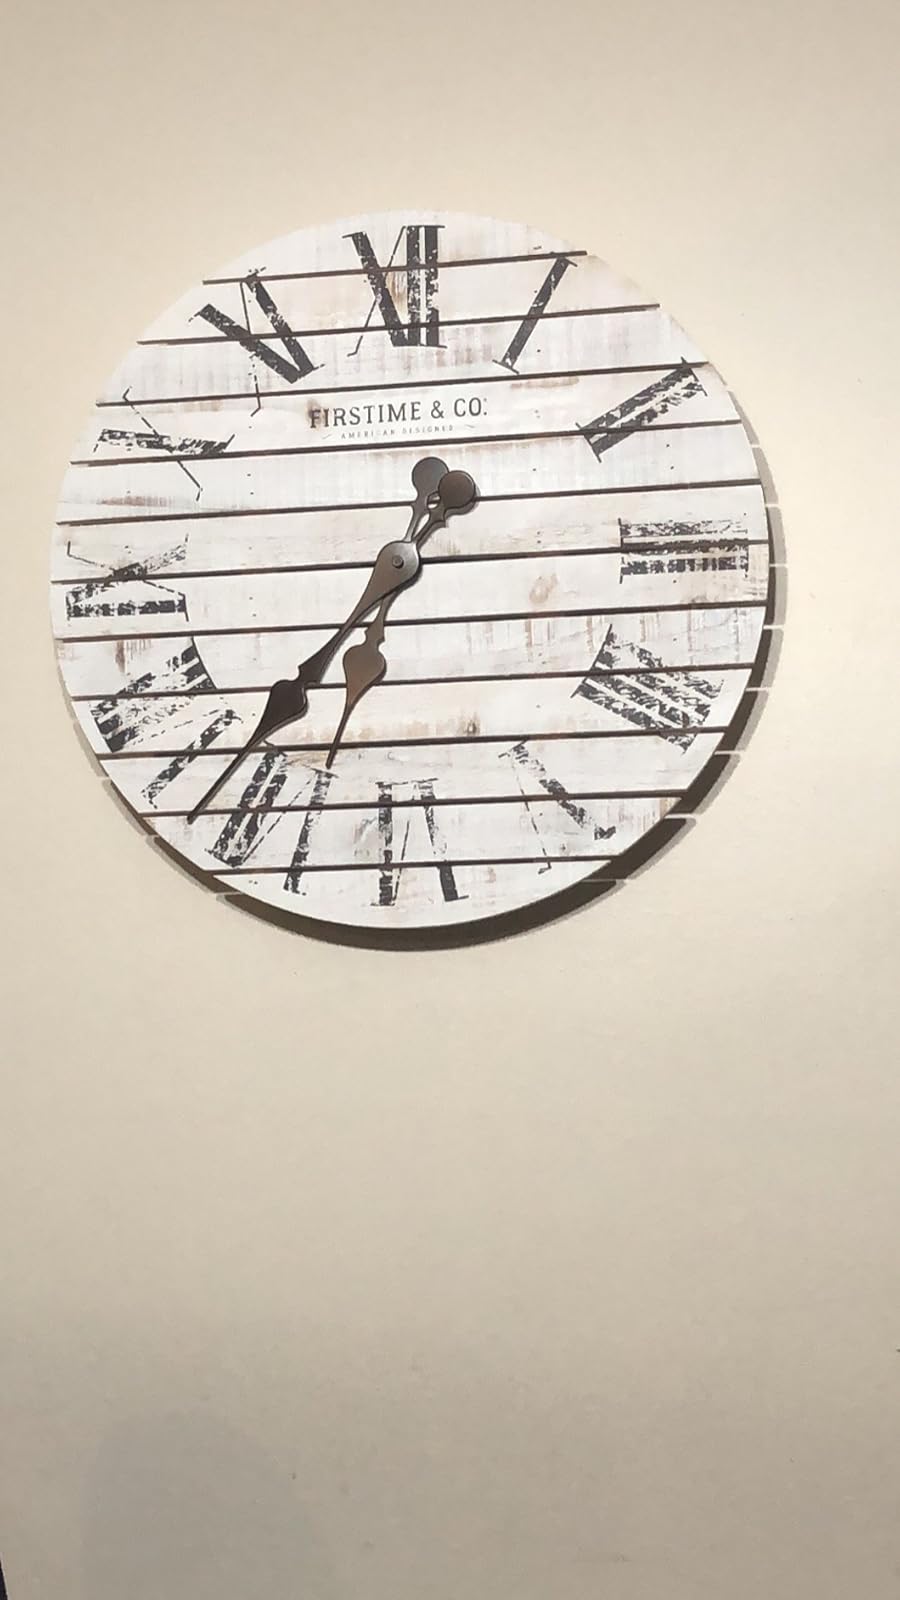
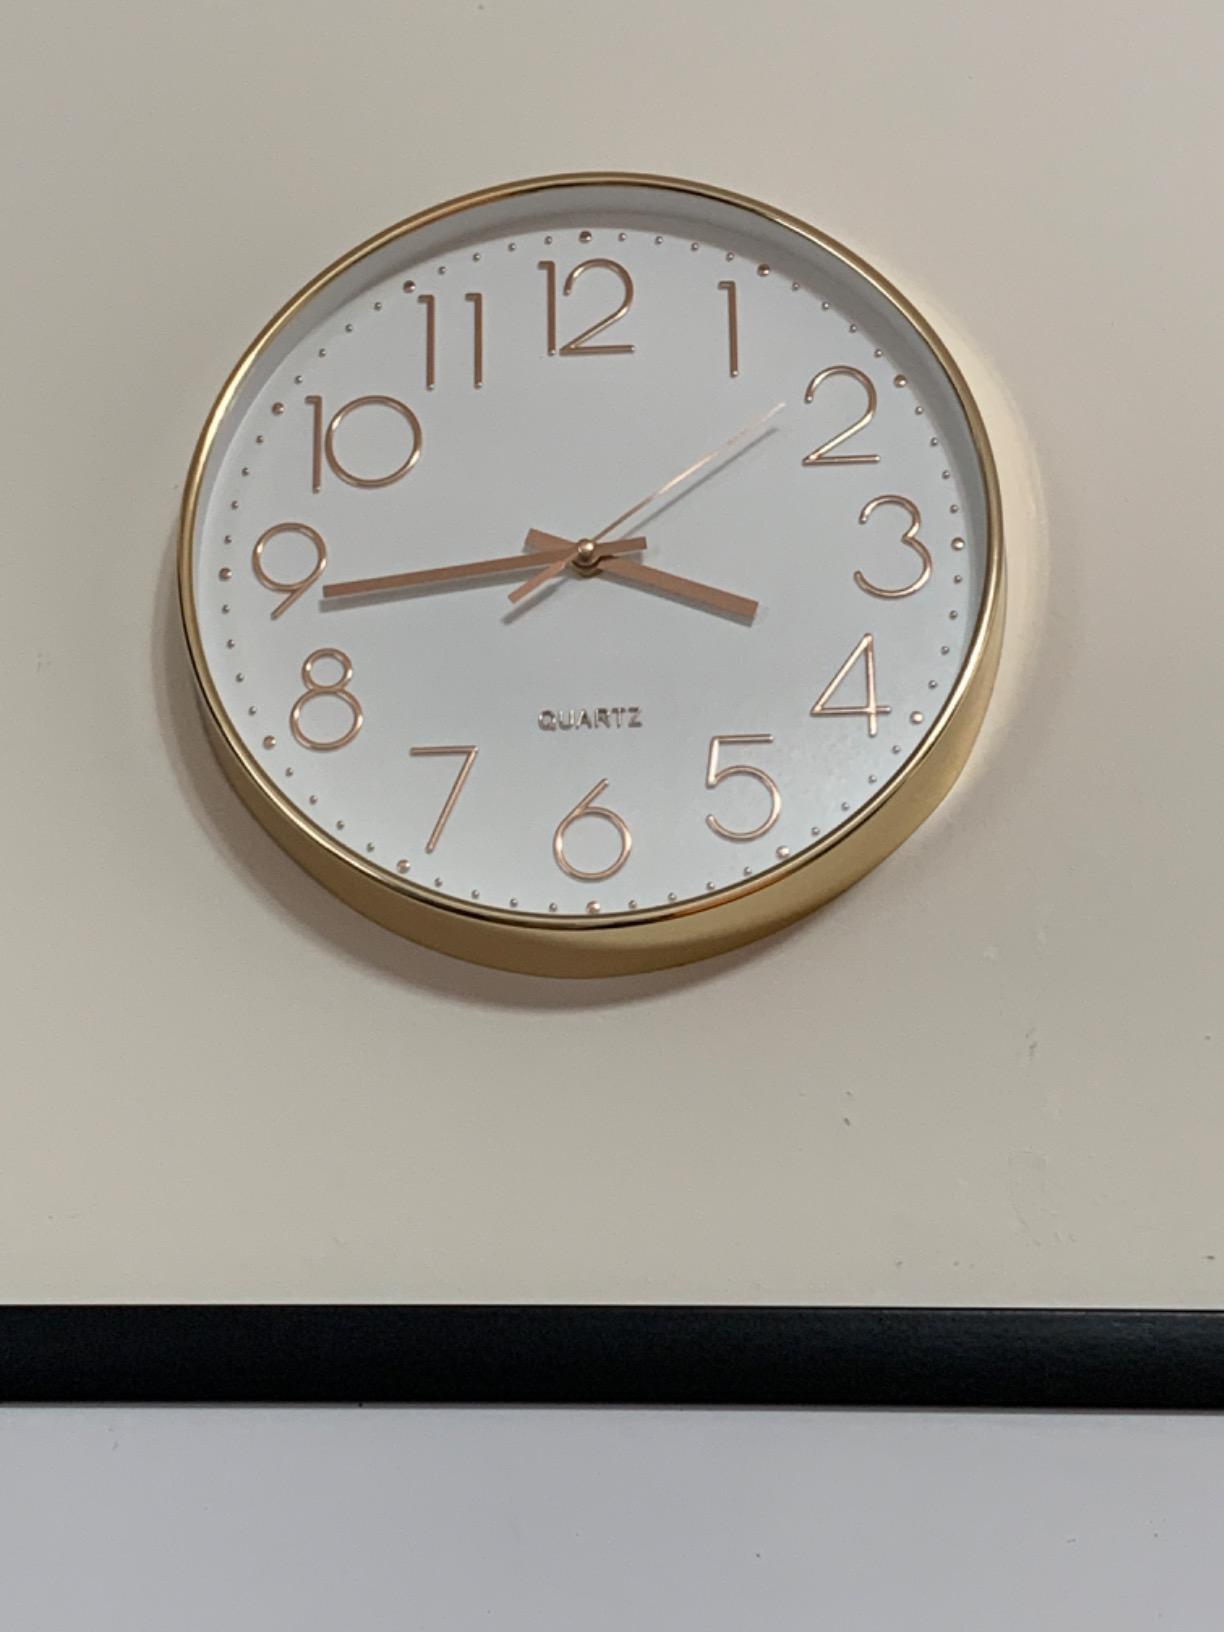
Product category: clock
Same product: no